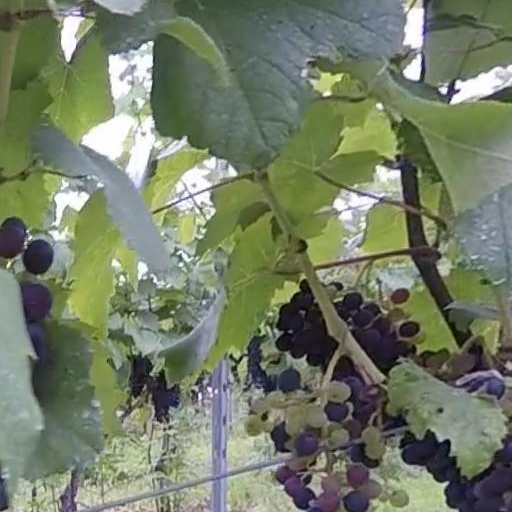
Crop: grape